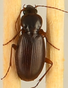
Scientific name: Synuchus impunctatus
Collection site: Bartlett Experimental Forest NEON (BART), plot BART_068